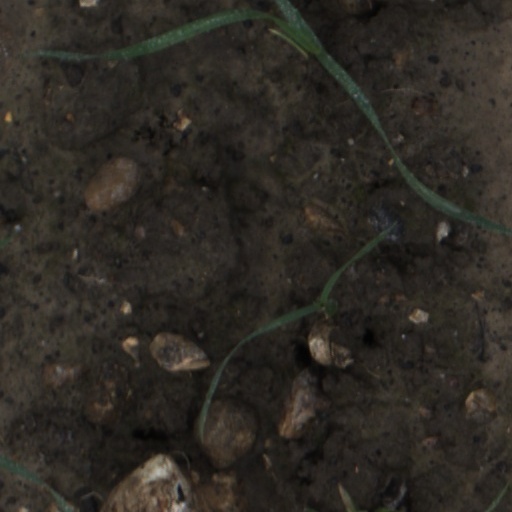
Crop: wheat